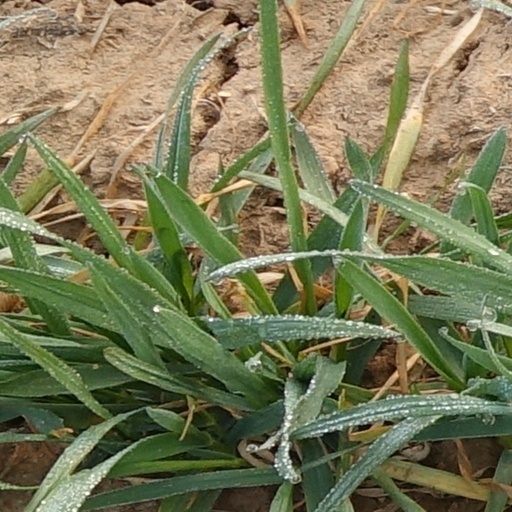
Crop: wheat